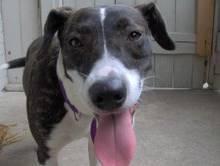
dog